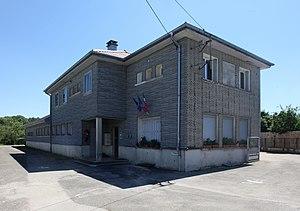
Mairie de Gillois (Jura).
Gillois est une commune française située dans le département du Jura, en région Bourgogne-Franche-Comté. Elle fait partie de la Communauté de communes du Plateau de Nozeroy.